Open House London

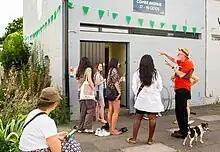
An open day at Vanbrugh Park Estate taking place during Open House Festival 2023

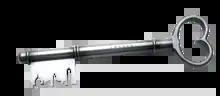
A silver key with the word "London" etched in its side and a blade in the shape of the London skyline. Used by the festival Open House and its parent charity, Open City.

Open House London, now known as Open House Festival, is an annual festival celebrating the architecture and urban landscape of London. It is staged by the charity Open City which campaigns to make London a more accessible, equitable and open city. Starting in London in 1992 the festival has spread to over 60 of cities across the world. During the Open House Festival, many buildings considered to be of architectural significance open their doors for free public tours.